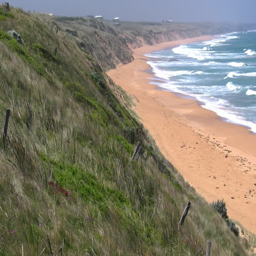
waves crash beyond grass waving in the wind at beach